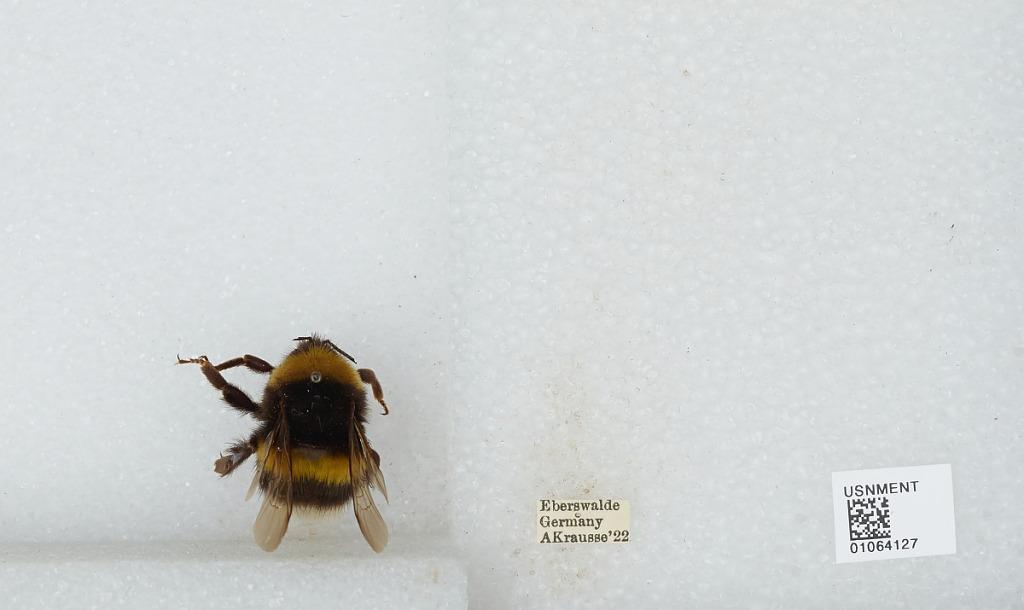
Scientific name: Bombus sp.
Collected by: A. Krausse
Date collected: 1922--
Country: Germany
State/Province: Brandenburg
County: Barnim
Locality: Eberswalde
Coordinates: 52.8356, 13.8182